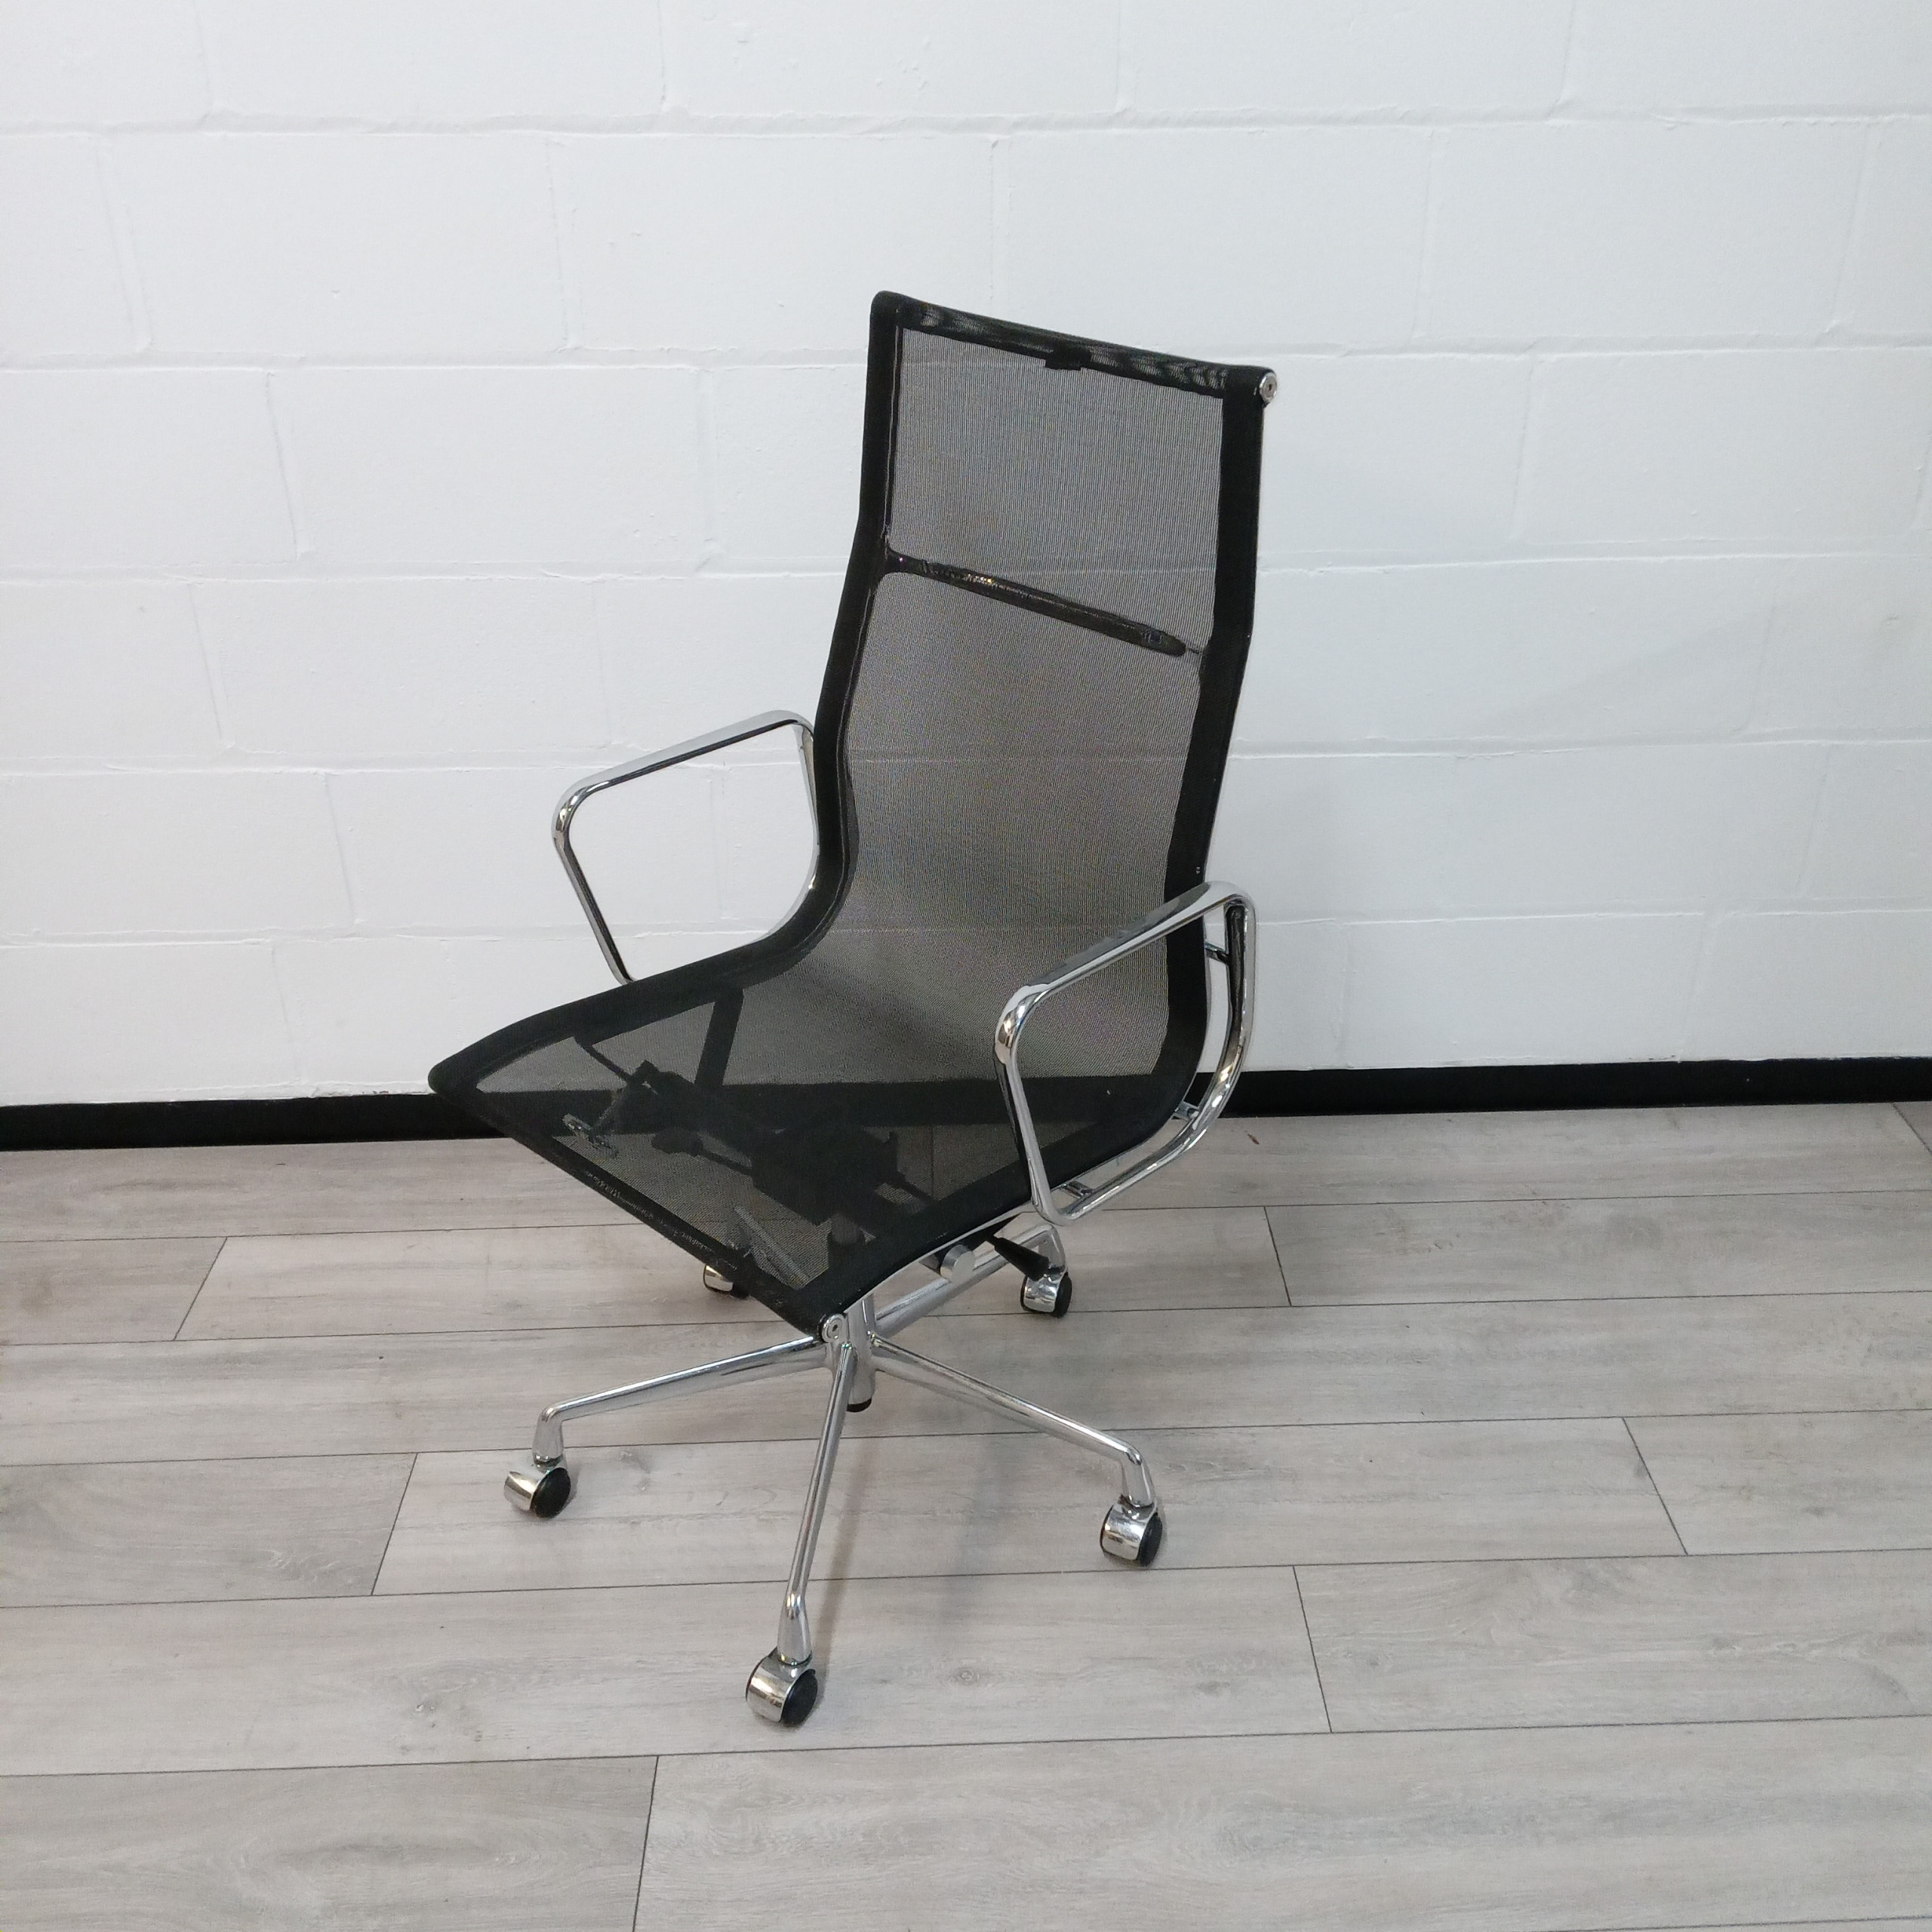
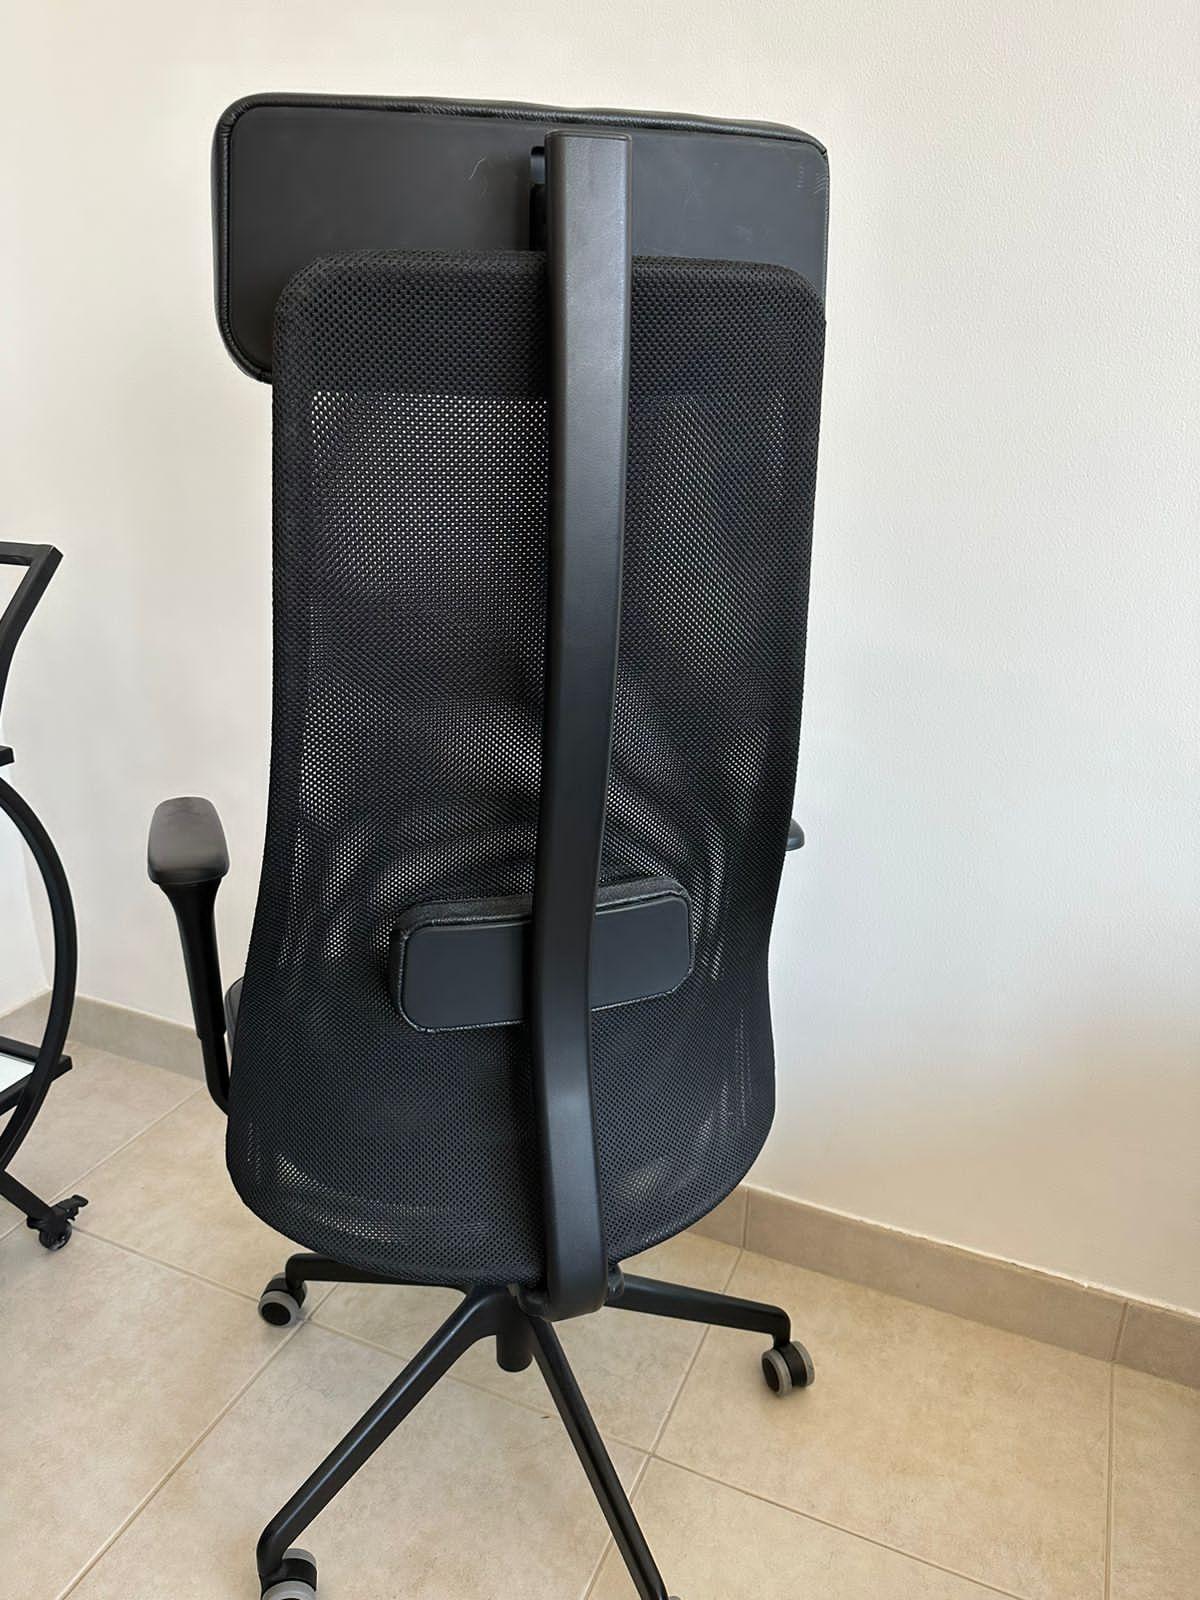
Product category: items_chair
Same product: no